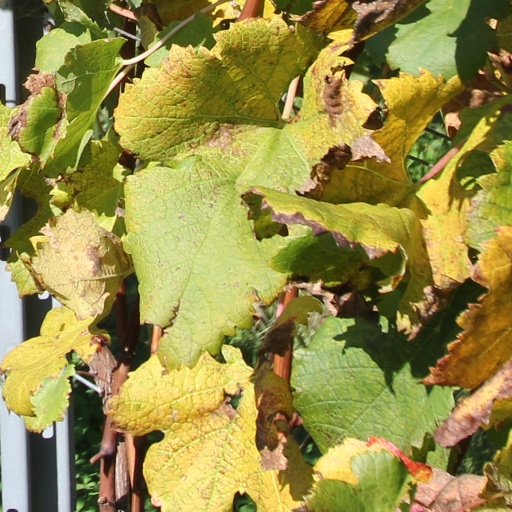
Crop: grape